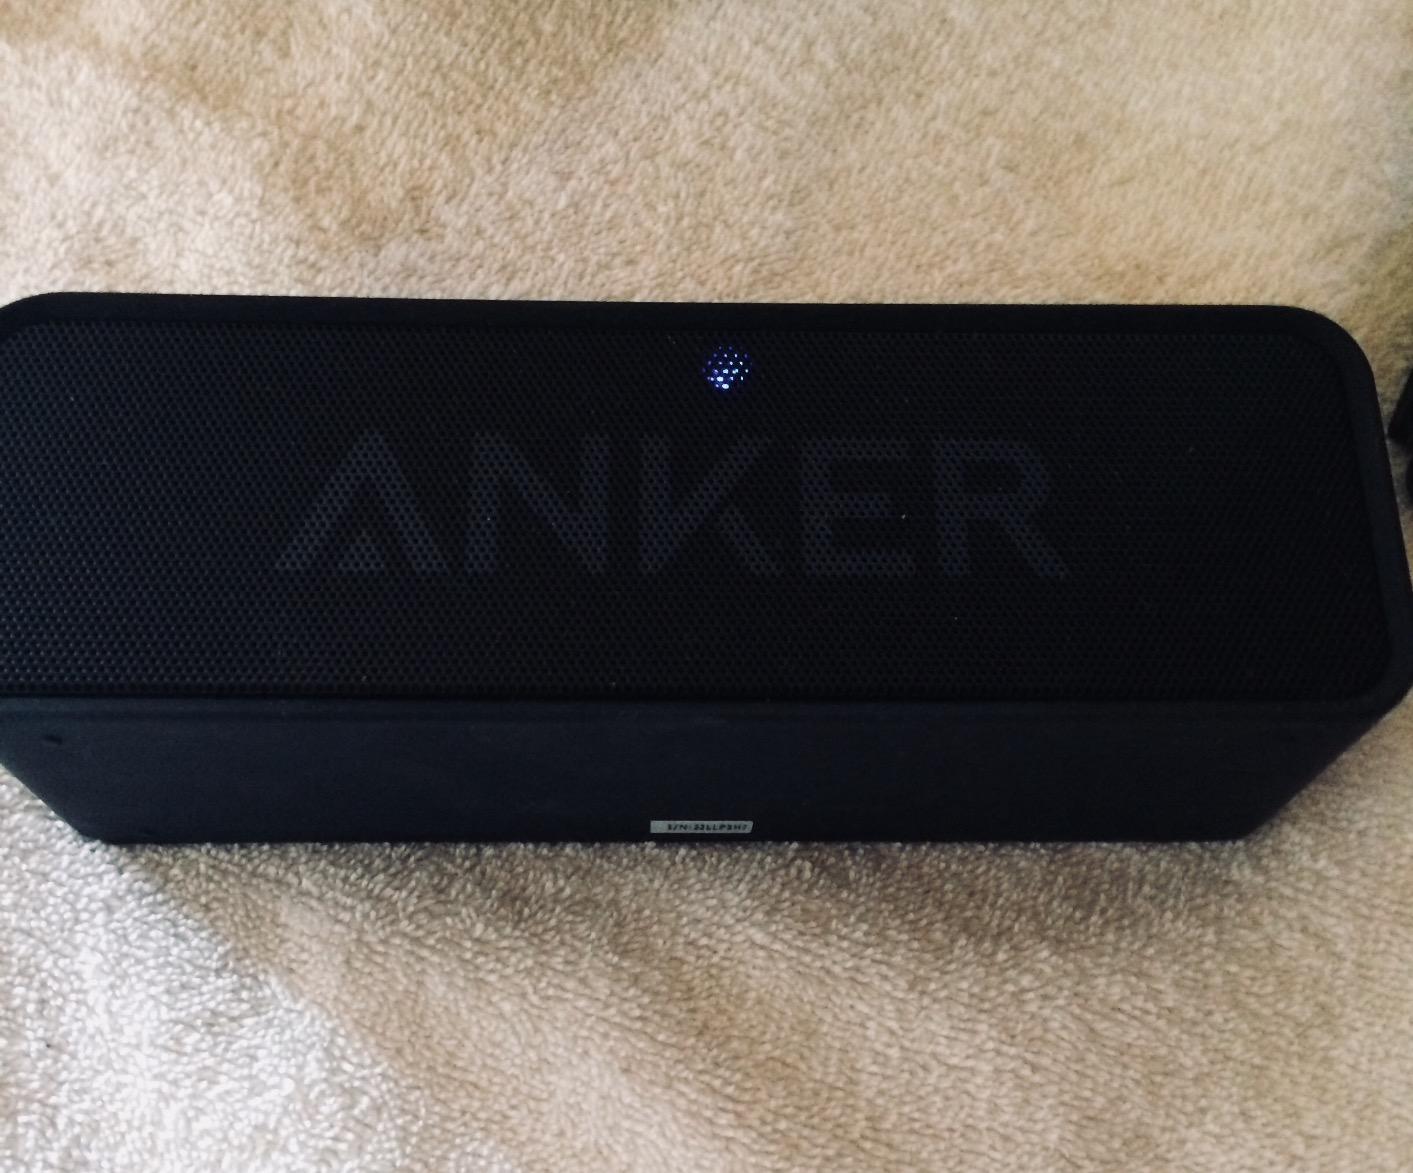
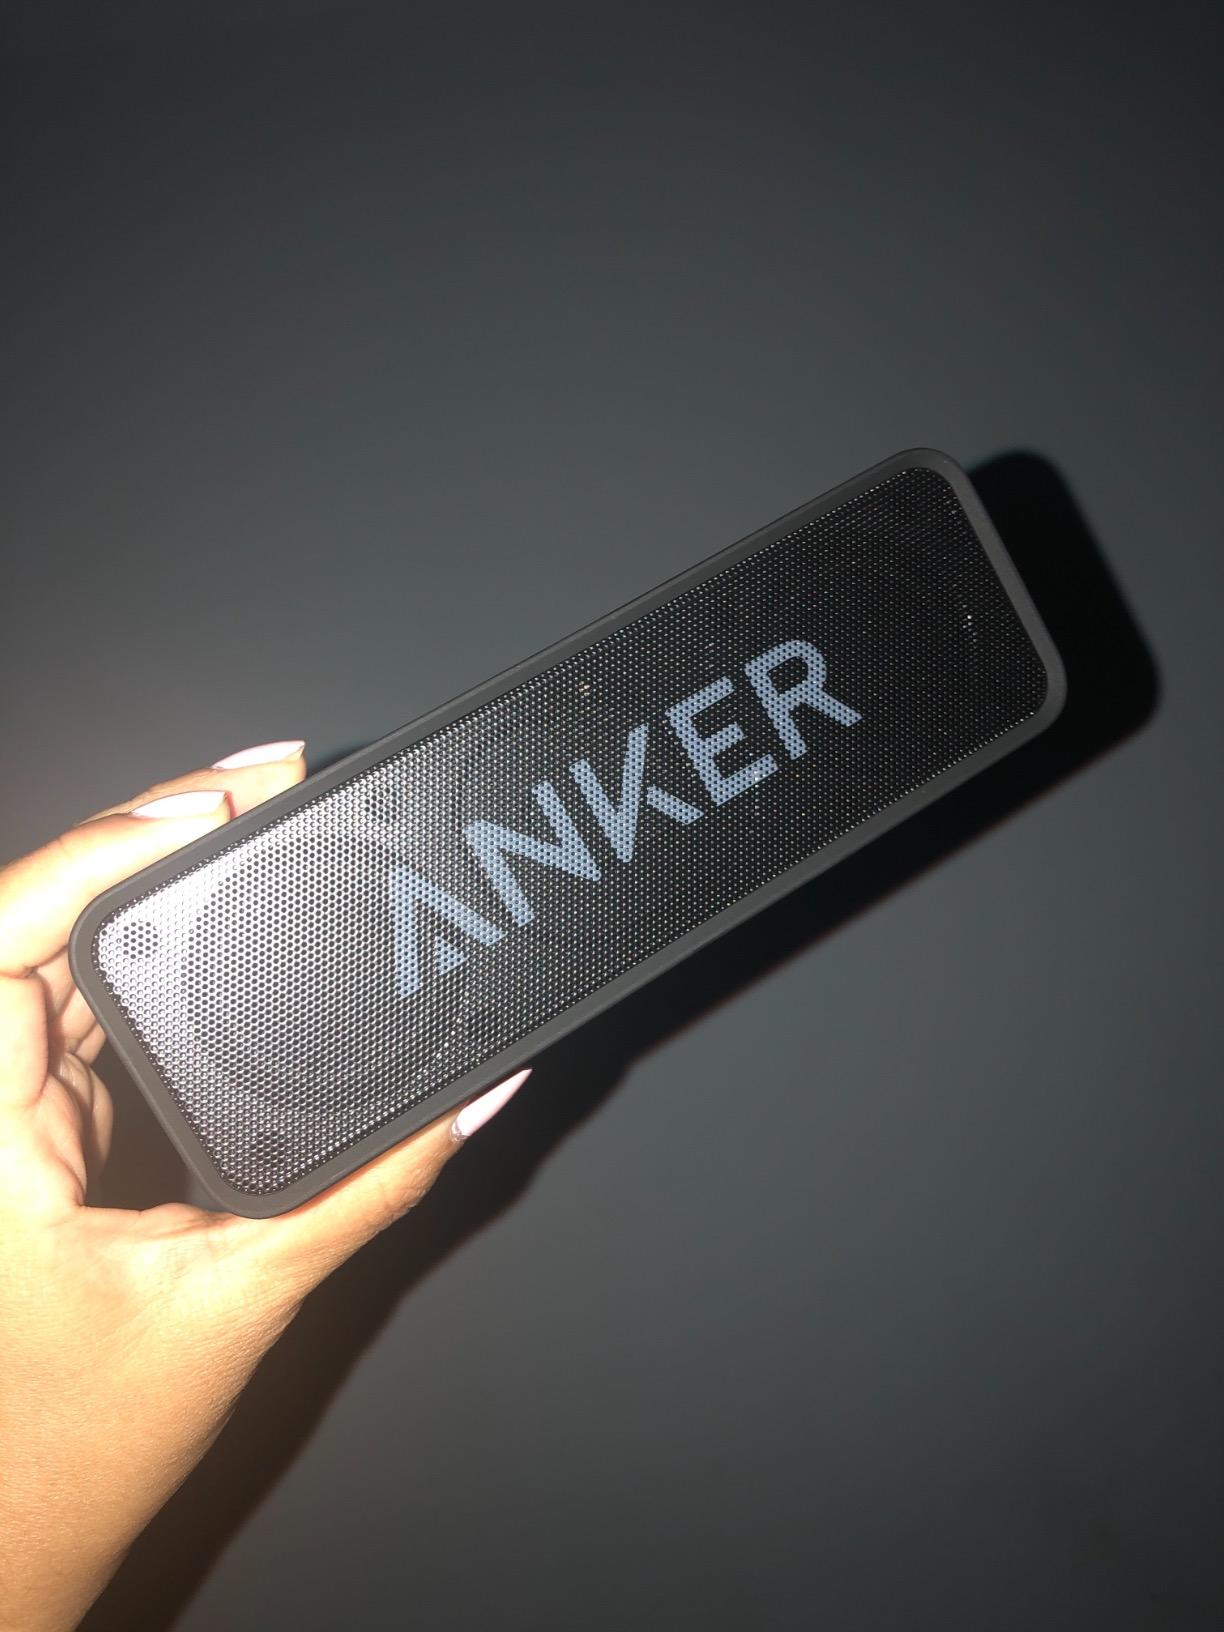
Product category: speaker
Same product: yes